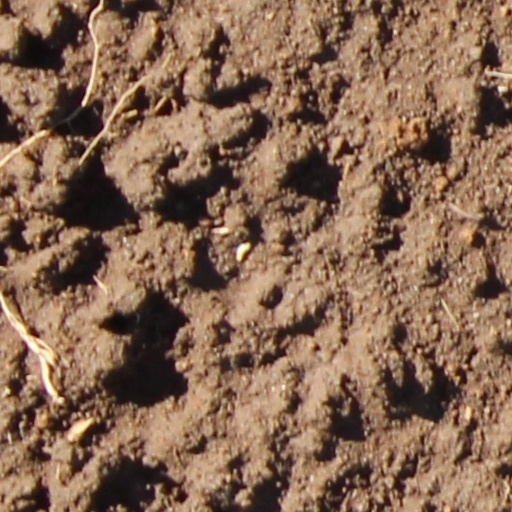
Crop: wheat